Turtles Forever

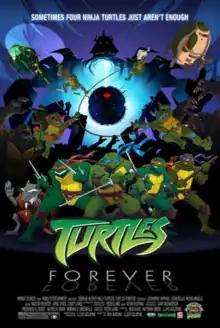
Promotional release poster

Turtles Forever is a 2009 American animated superhero film that is a crossover between two different incarnations of the "Teenage Mutant Ninja Turtles" franchise. The plot follows the Turtles of the 2003 animated television series as they team up with the Turtles of the 1987 television series to save the multiverse from the wrath of Ch’Rell, the Utrom Shredder of the 2003 television series. Directed by Roy Burdine and Lloyd Goldfine and written by Goldfine, Rob David, and Matthew Drdek, it was produced in celebration of the 25th anniversary of the characters while also serving as the finale to the 2003 television series.